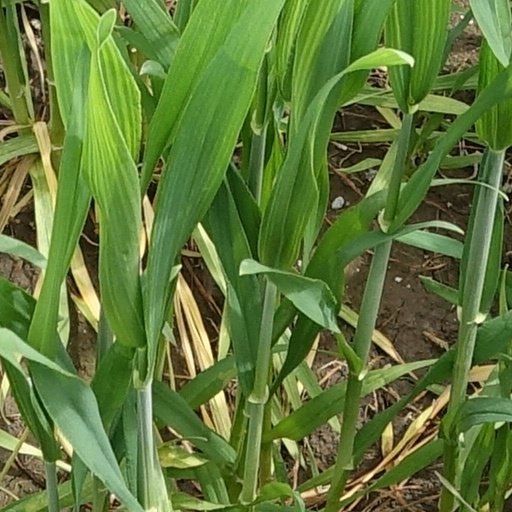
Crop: wheat